St Ebbe's Church, Oxford

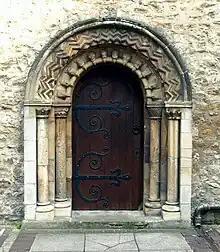
Norman period west door

The church stands on the site of one dedicated to St Æbbe before 1005. Most sources suggest that this was the Northumbrian St Æbbe of Coldingham, but it has been suggested that Æbbe of Oxford was a different saint. The name was first recorded in about 1005 when the church was granted to Eynsham Abbey by Ealdorman Æthelmær the Stout, when it was already recorded as the "ancient St Ebbe's".